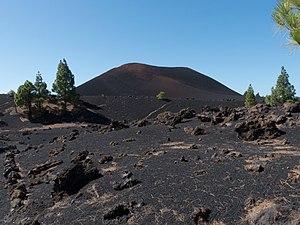
Le Teide est un stratovolcan situé sur l'île de Tenerife, dans l'archipel des îles Canaries, à l'ouest des côtes d'Afrique du Nord. Il culmine à 3 718 m, ce qui en fait le point culminant d'Espagne, le plus haut sommet dans l'océan Atlantique, mais aussi la troisième plus haute structure volcanique au monde si on compte depuis le fond océanique.